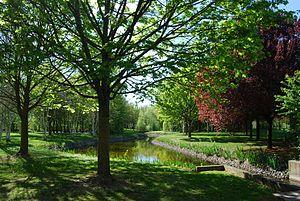
Parc du Musée Würth 2
Le musée Würth France Erstein est un musée d'art moderne et contemporain, situé à Erstein, dans le Bas-Rhin, qui a ouvert ses portes le 27 janvier 2008. Il constitue le treizième musée du Groupe Würth ouvert par l'industriel et amateur d'art Reinhold Würth et se situe à côté du siège social de l’entreprise Würth France. Le musée est destiné à la diffusion en France de la collection Würth, l’une des plus importantes collections d’entreprise d’art moderne et contemporain en Europe.